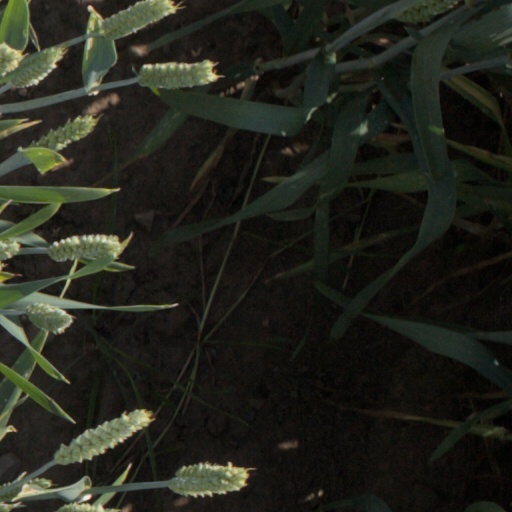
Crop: wheat